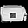
Label: Bag